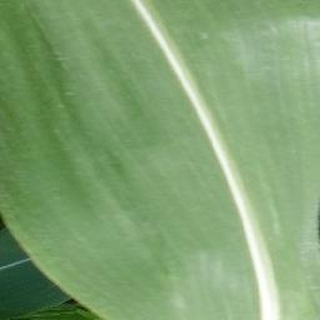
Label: healthy_corn